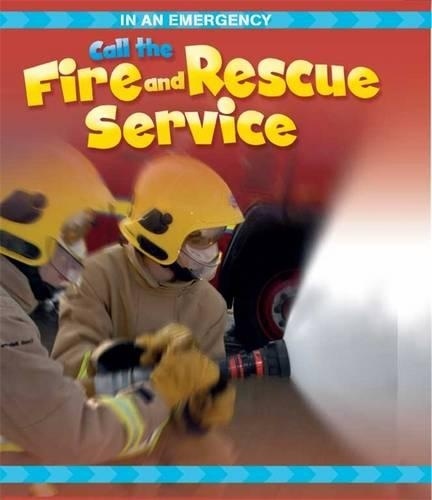
Call the Fire and Rescue Service
Who takes care of us in an emergency? Read this book to find out all about the very important work carried out by the fire and rescue service, and to find out what you should do if you see a fire.
Brand: WoB
Category: Animals & Pet Supplies > Pet Supplies > Pet First Aid & Emergency Kits > Trauma Kits